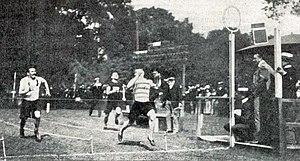
L'américain Thibuld Hammond, RCF, champion de France du 100 mètres en 1900 (et 1901, plus alors du Prix Ravaut du RCF sur 200 mètres).
Les Championnats de France d'athlétisme 1900 ont eu lieu le 17 juin 1900 à la Croix-Catelan de Paris.